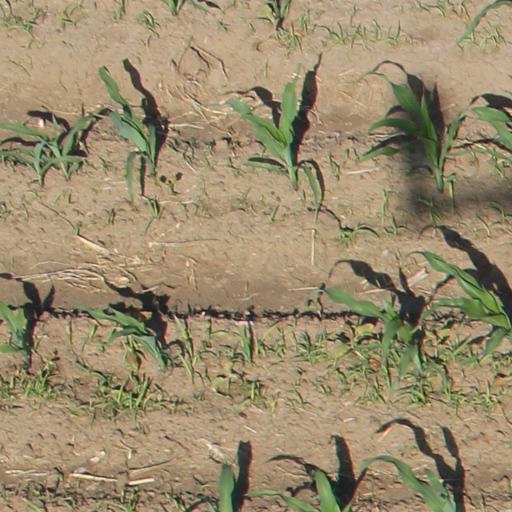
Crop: maize; corn